Groac'h

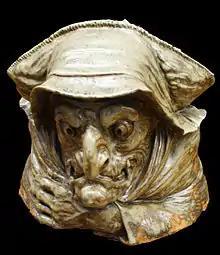
The " is close to the archetypal character of "the Crone" (here, a representation of Baba Yaga).

According to Marc Gontard, the ' demonstrates the demonization of ancient goddesses under the influence of Christianity: it was changed to a witch just as other divinities became lost girls and mermaids. Its palace under the waves is a typical motif of fairy tales and folk-stories, which is also found in, for example, the texts of the Arthurian legend, Irish folklore and several Hispanic tales. Pierre Dubois likens the ' to many maleficent water-fairies, like Peg Powler, Jenny Greenteeth, the " and the green ogresses of Cosges, who drag people underwater to devour them. Joseph Rio included it in a global evolution of Breton fairies between 1820 and 1850, so that from small, dark-skinned, wrinkled creatures close to the korrigans, in the texts of the scholars of the time they more and more often become pretty women of normal size, probably to compete with the Germanic fairies.